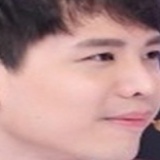
ca sĩ Trịnh Thăng Bình